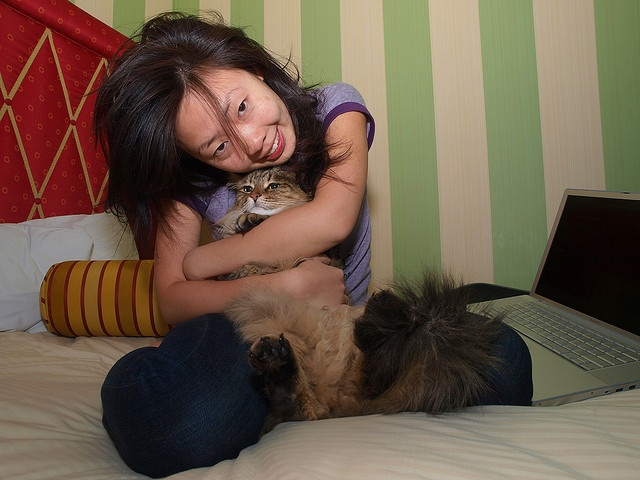
A woman giving her pet cat a hug.
A lady sitting in her bed with her laptop as she hugs a cat
A girl is on her bed hugging a cat.
A pretty young girl holding and hugging her pet kitty.
Woman cuddling a cat while sitting on a bed next to a lap top.